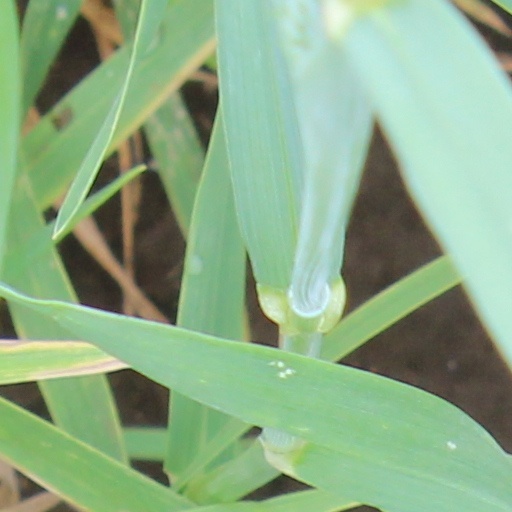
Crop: wheat